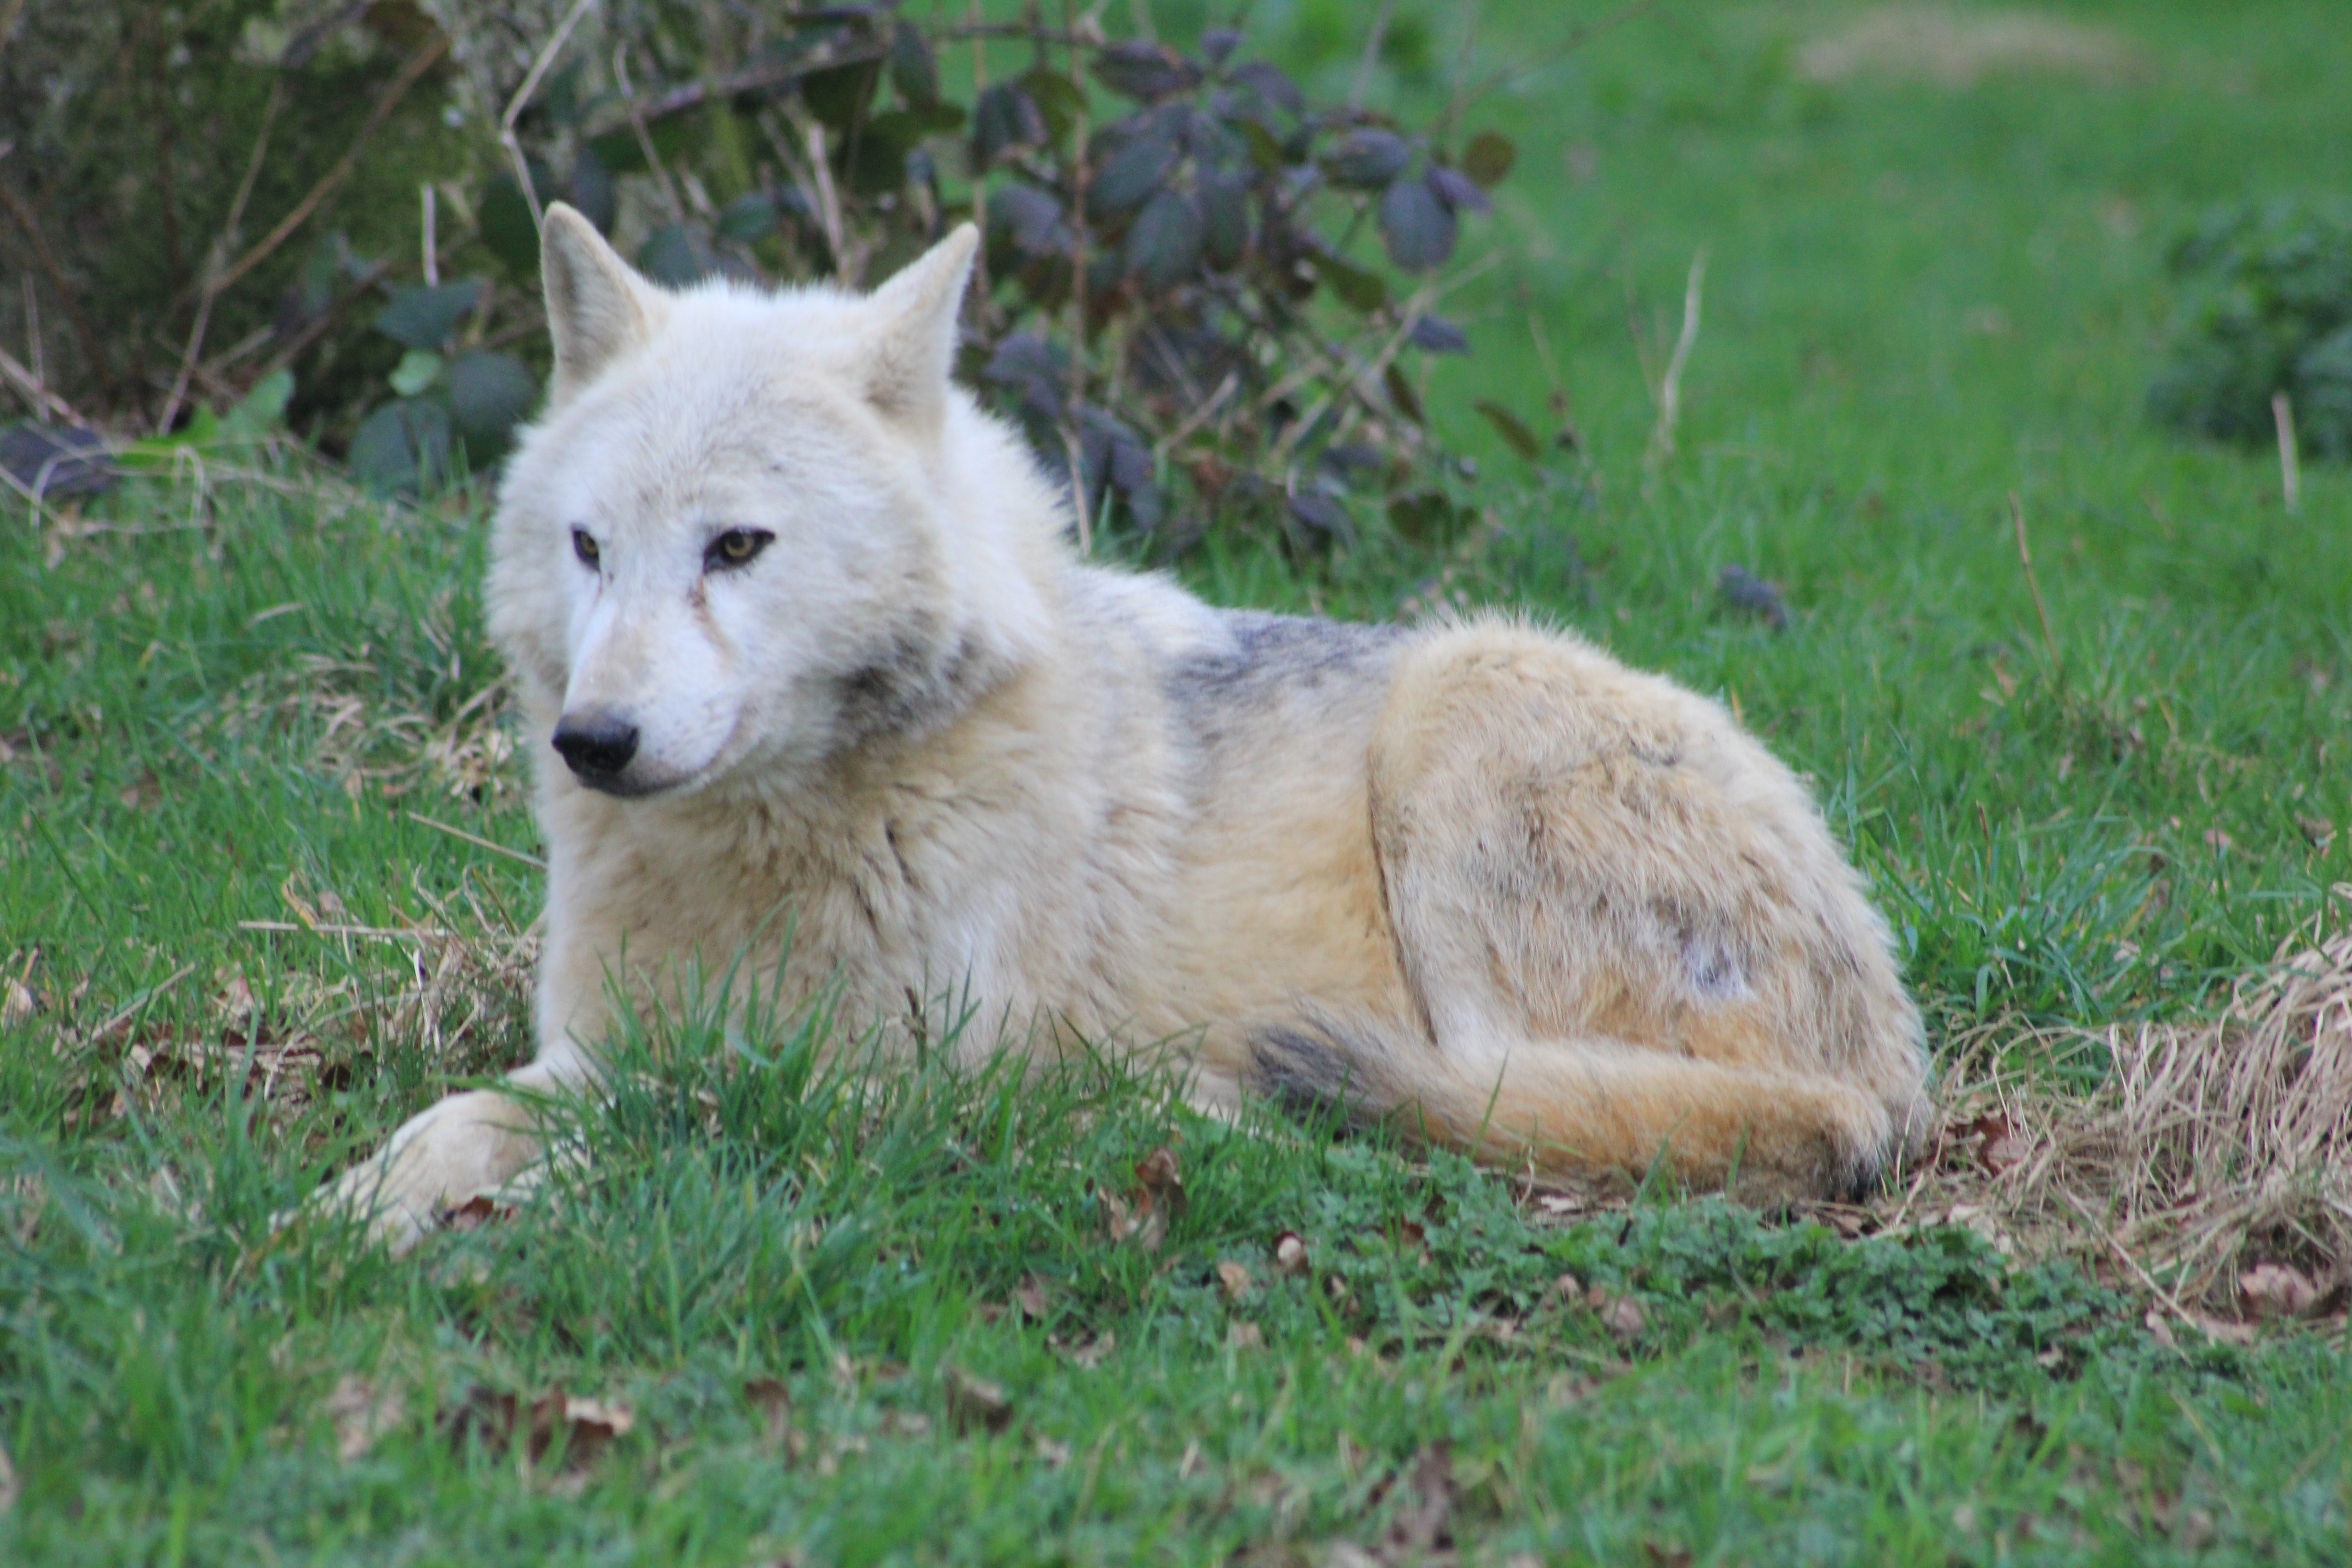
wildlife, sitting, mammal, wolf, fox, fauna, woods, vertebrate, dog like mammal, kit fox, saarloos wolfdog, wolfdog, czechoslovakian wolfdog, dog breed group, greenland dog, canis lupus tundrarum